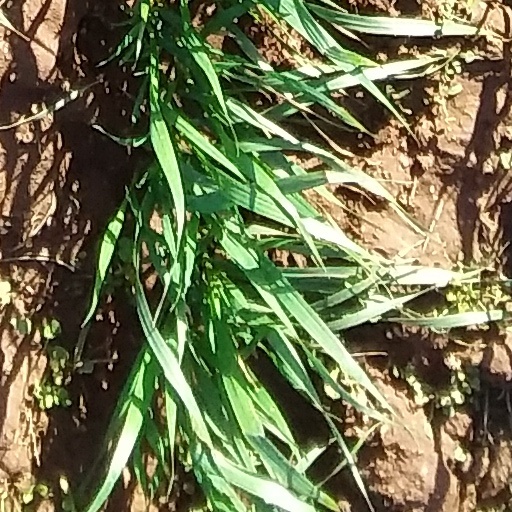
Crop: wheat